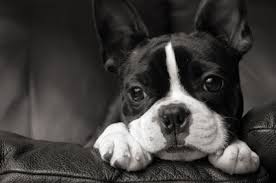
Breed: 230-n000084-Boston_bull